2009 L'Aquila earthquake

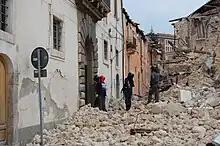
Emergency personnel review damaged buildings

Many Italian companies have offered some sort of help. All Italian mobile companies (TIM, Vodafone,